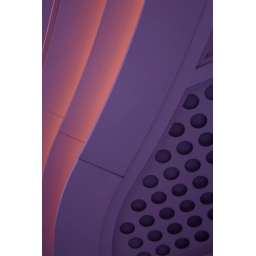
A section of the underside of a roof of a building in Umeda, Osaka, Japan.